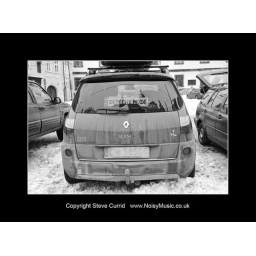
Time off - fan's car near Prague castle